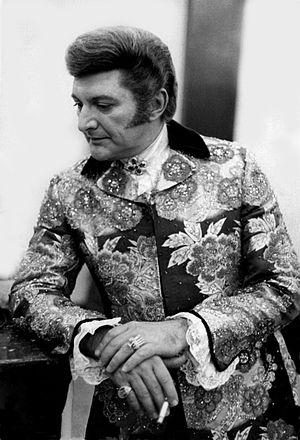
Ma vie avec Liberace est un téléfilm dramatique américain de Steven Soderbergh produit par HBO et diffusé en 2013.